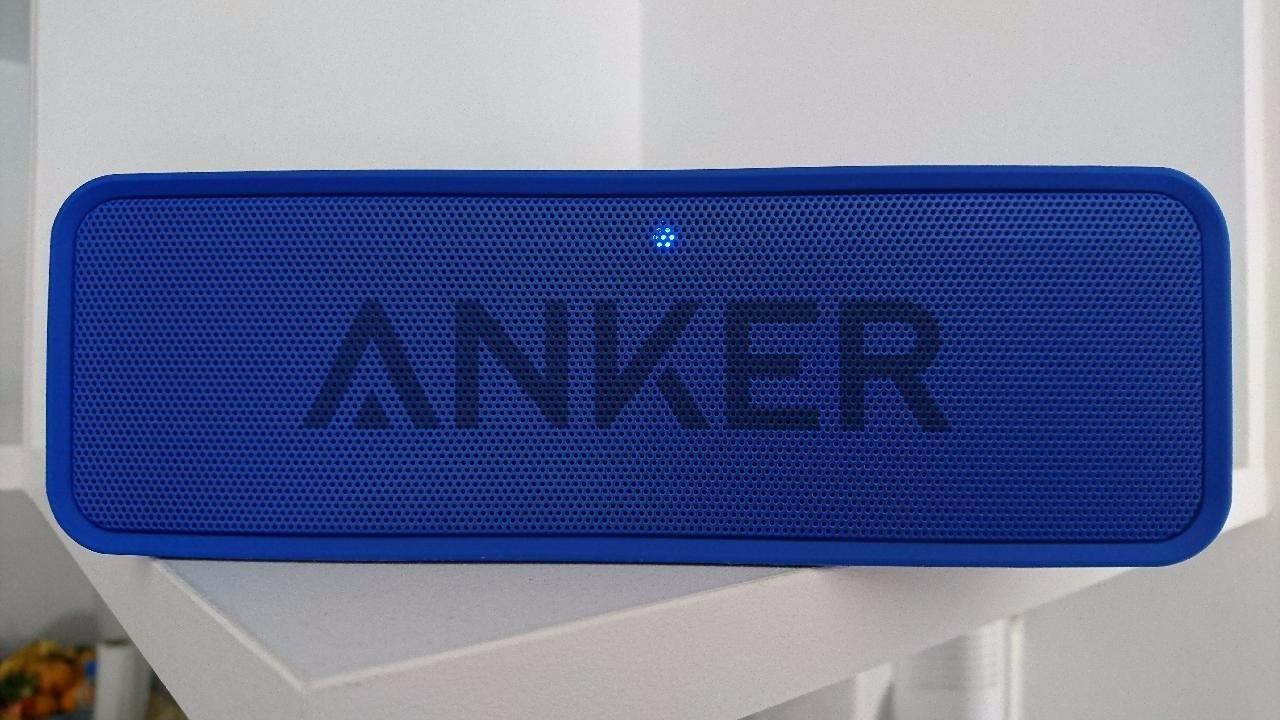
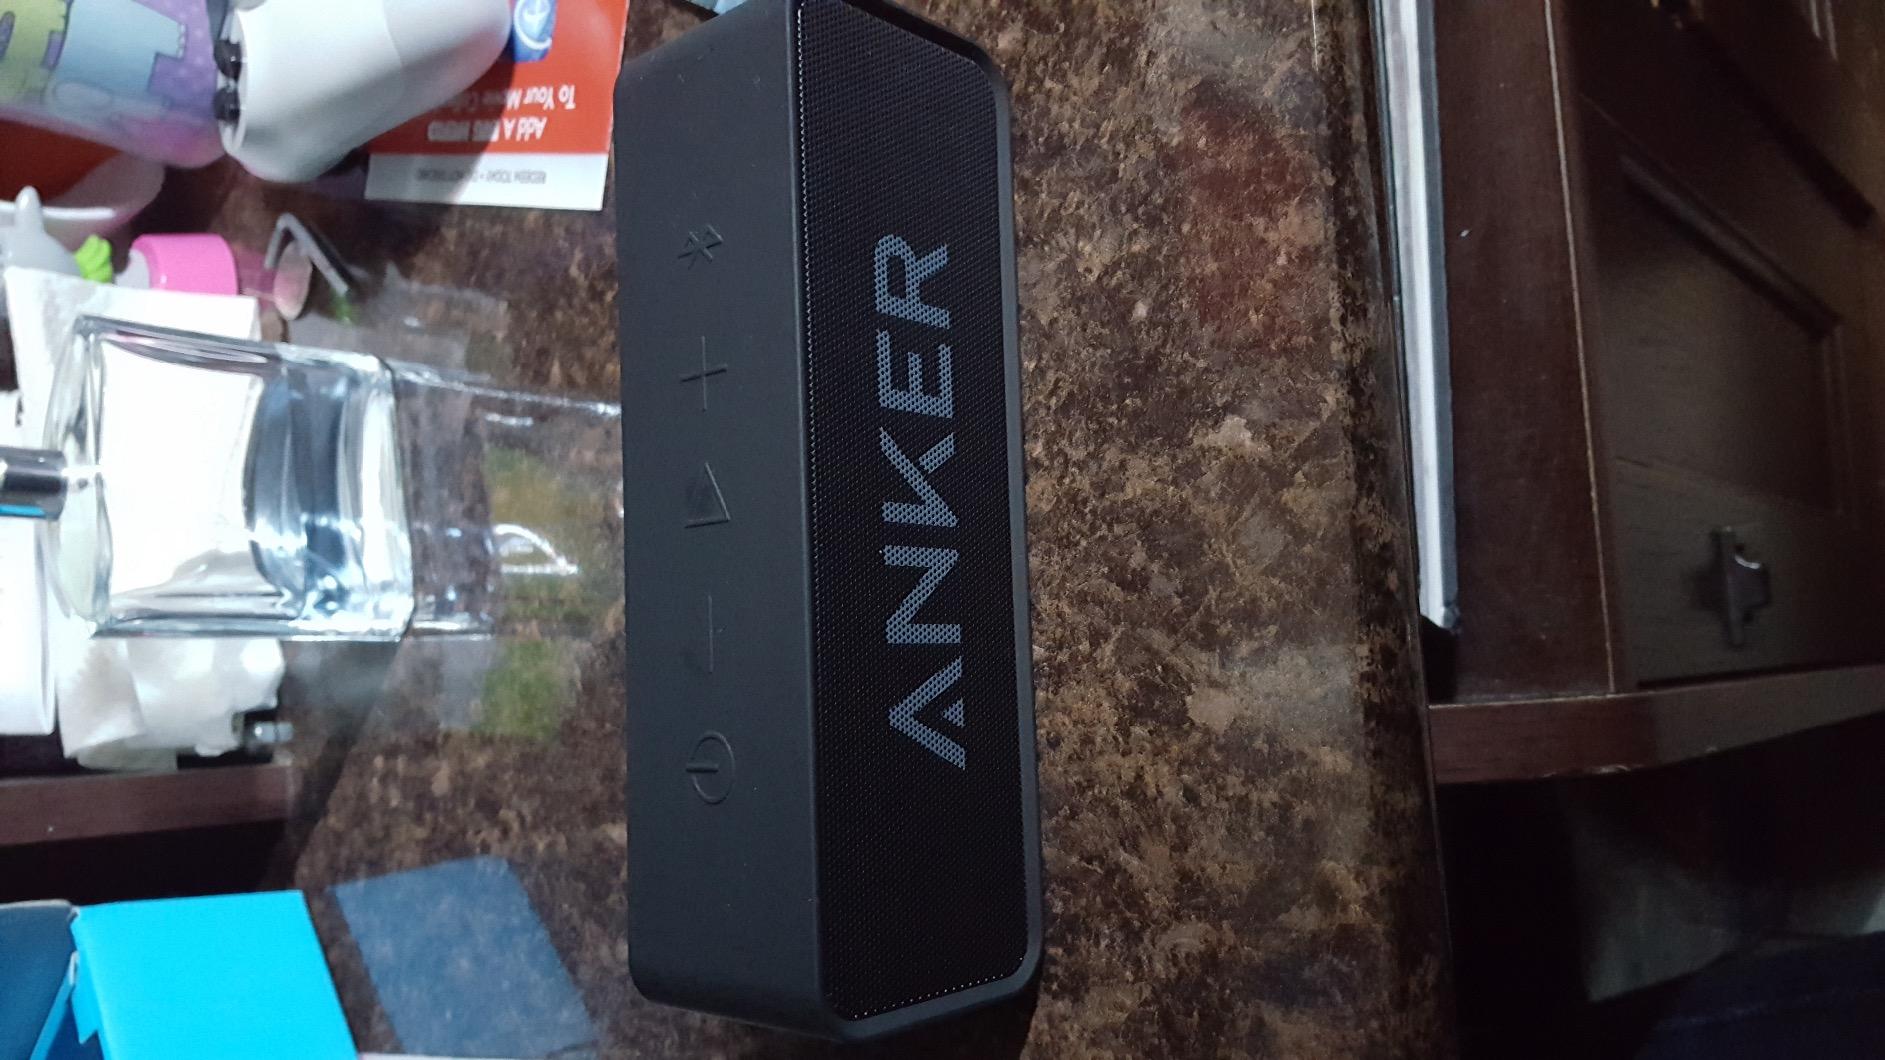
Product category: speaker
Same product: no